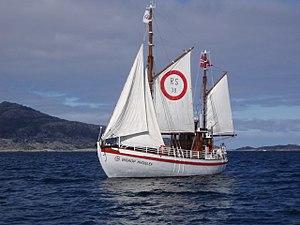
Le RS 38 Biskop Hvoslef est un ancien canot de sauvetage norvégien de la Norsk Selskab til Skibbrudnes Redning reconverti en voilier de plaisance.